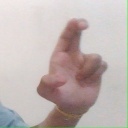
अक्षर: आ